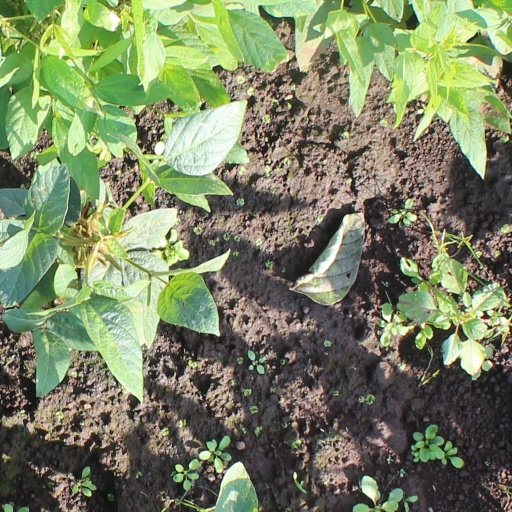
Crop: soybean